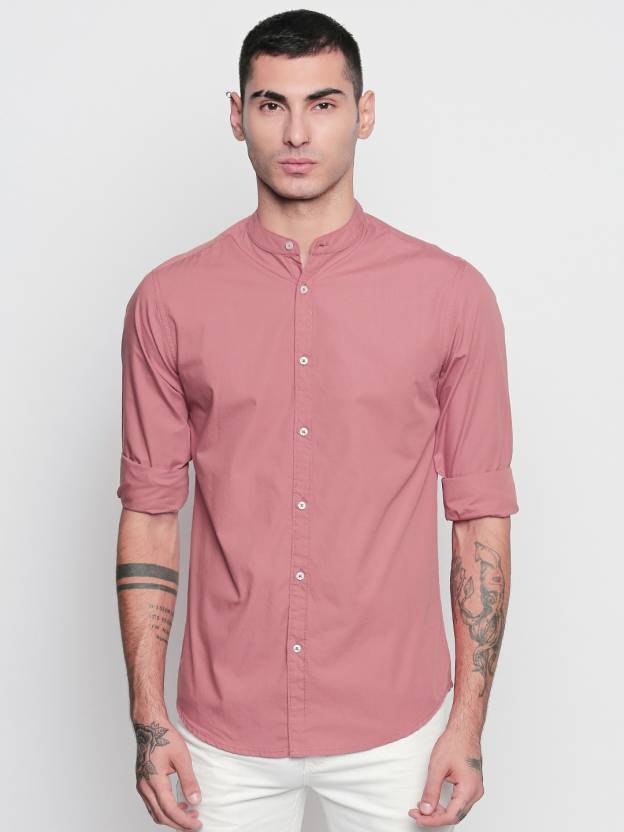
Product: Men Slim Fit Solid Mandarin Collar Casual Shirt
Price: ₹499
Colors: Pink
Pattern: Solid